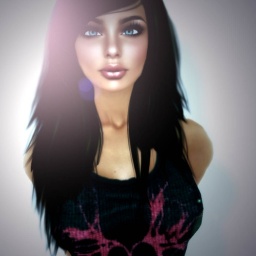
Can we pretend that airplanes in the night sky are shooting stars.